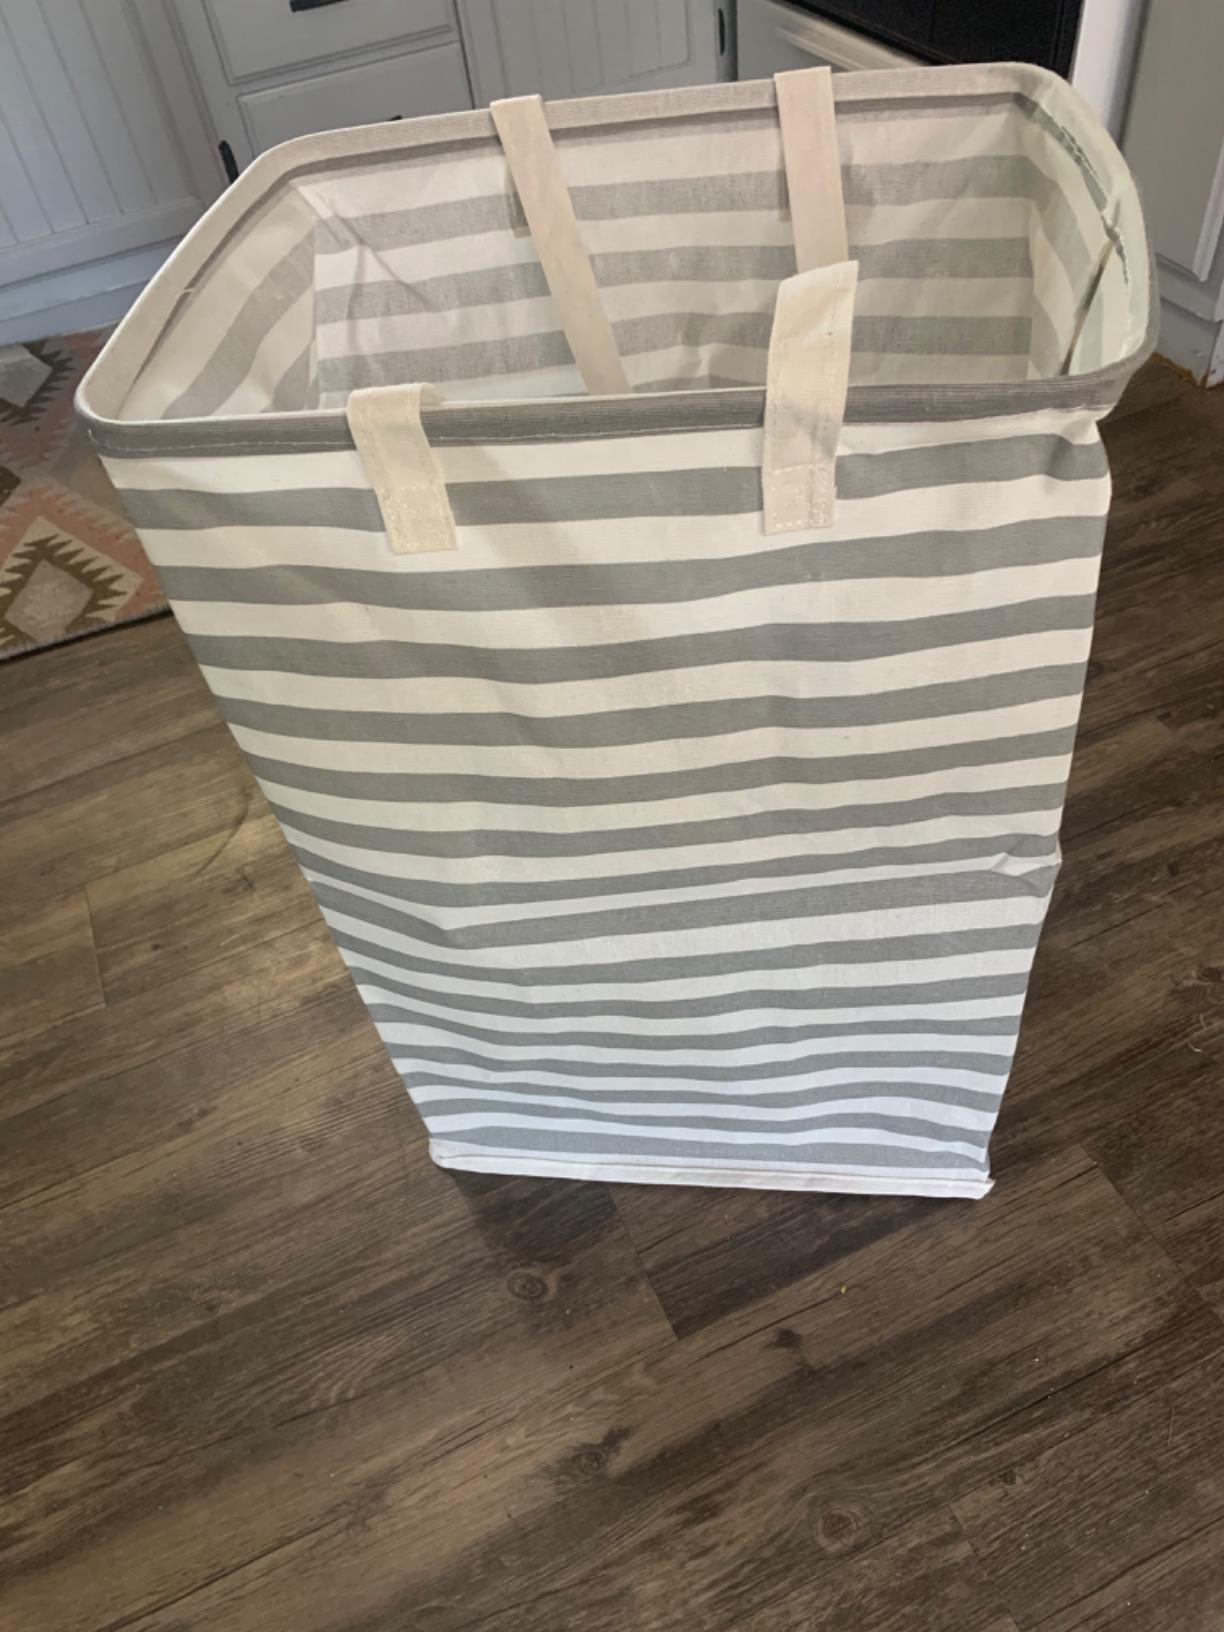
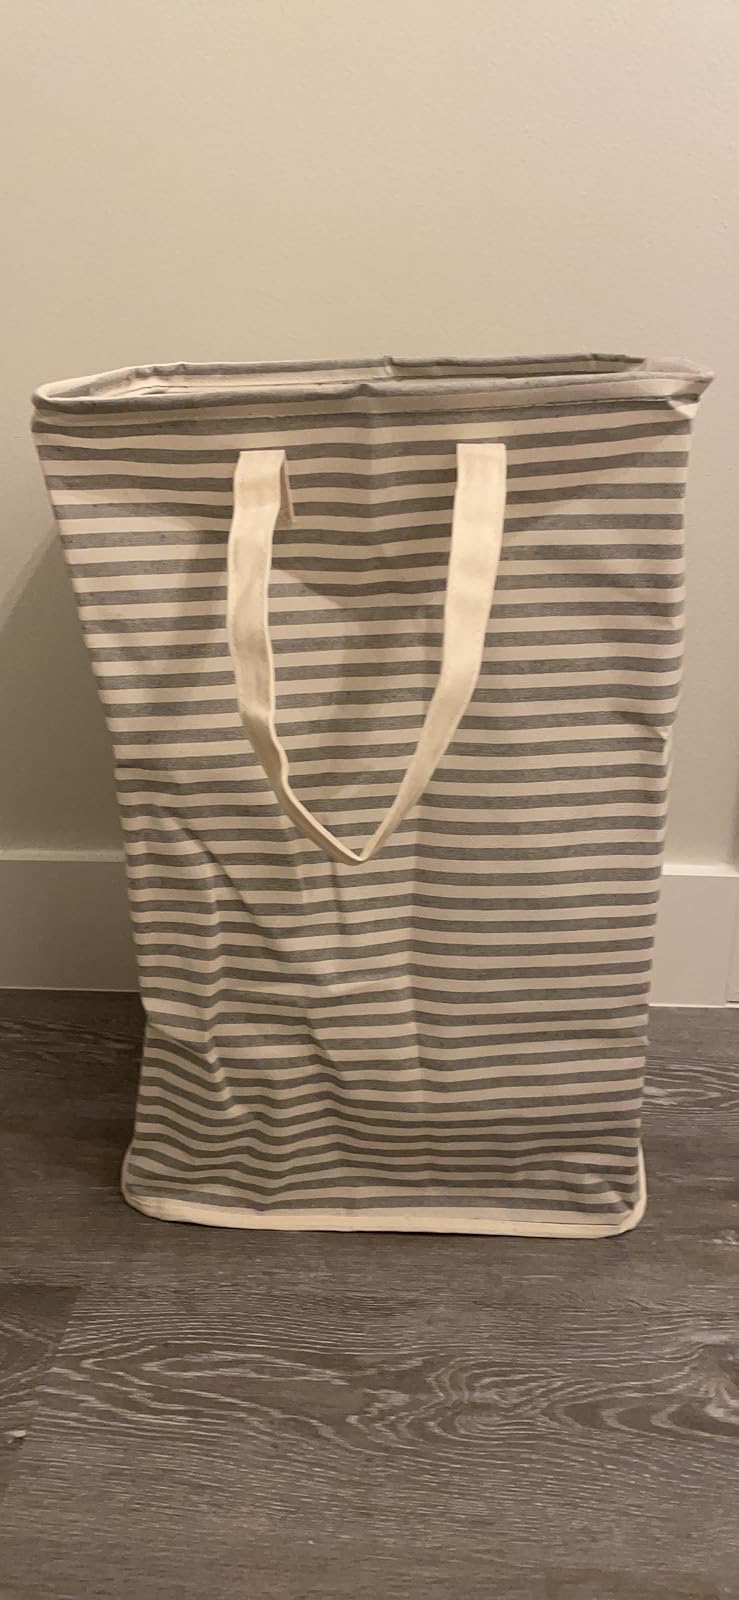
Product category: items_hamper
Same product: no